Gys Hofmeyr

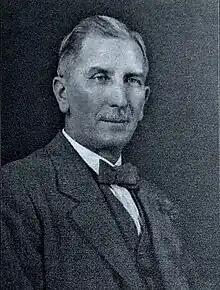
Hofmeyr

Following the outbreak of World War I in August 1914, at the request of the British government, General Louis Botha, prime minister of South Africa, agreed to invade German South West Africa.